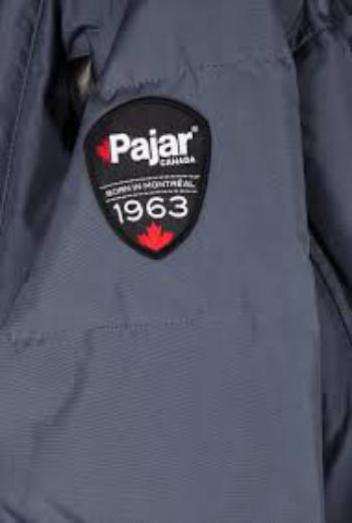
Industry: Clothes